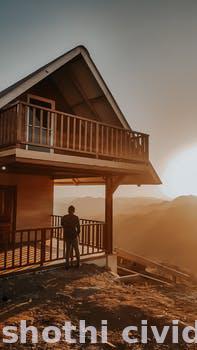
Label: Watermark